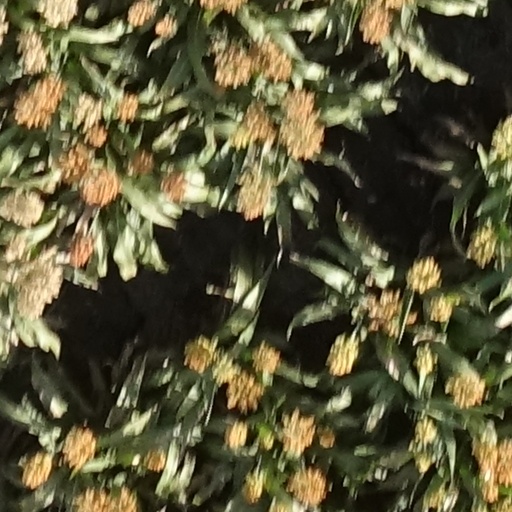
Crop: sorghum